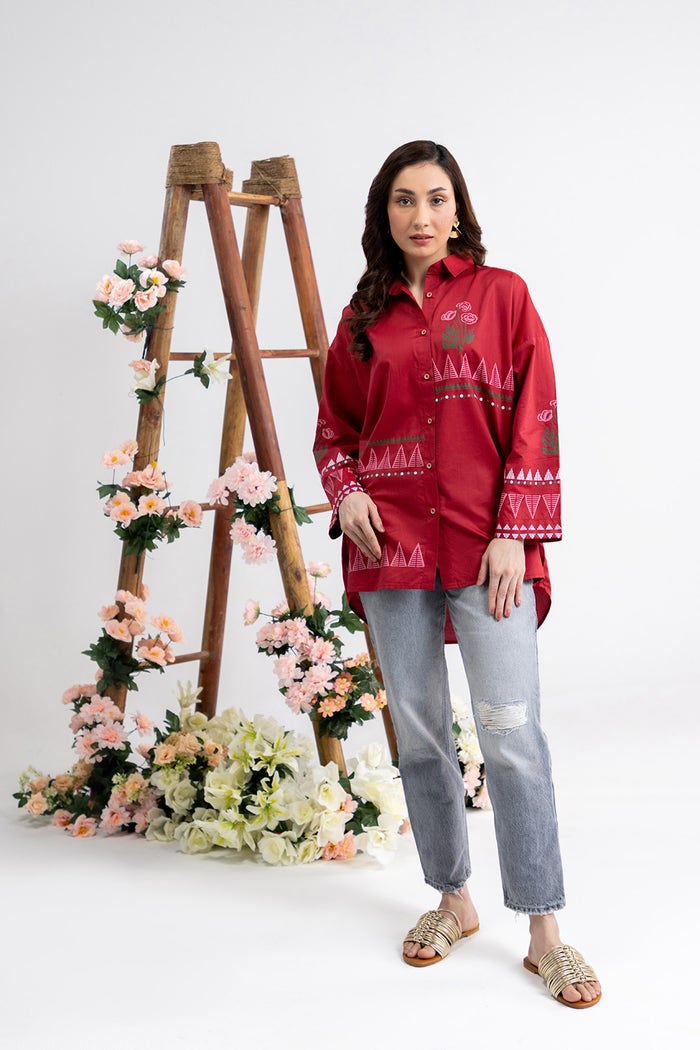
burgundy multi embroidered tee